Savarna Deergha Sandhi

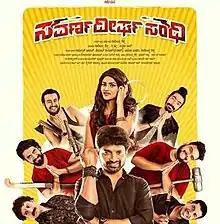

Savarna Deergha Sandhi is a 2019 Indian Kannada-language action comedy-drama written and directed by Veerendra Shetty. The title "Savarna Deergha Sandhi" is a word in Kannada grammar. The film is released in Kannada language starring Veerendra Shetty & actress Krishnaa playing the female lead in the movie. The music is composed by Mano Murthy and produced by Lushigton Thomas, Hemanth Kumar, Mano Murthy, Veerendra Shetty.